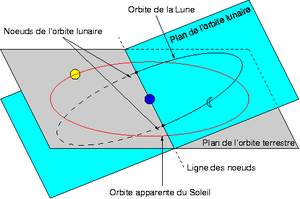
Une éclipse correspond à l'occultation d'une source de lumière par un objet physique.